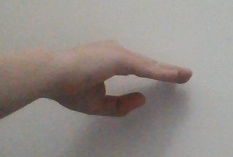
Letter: jeem